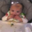
Label: baby